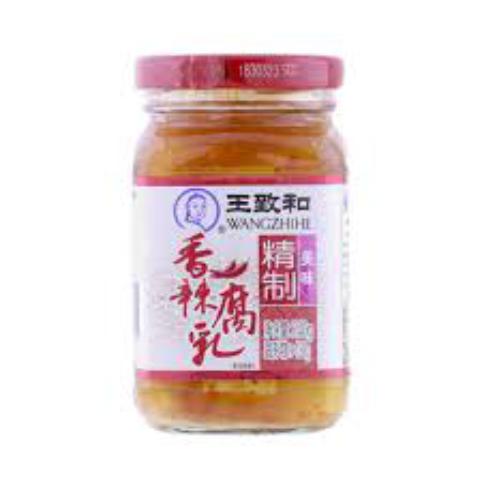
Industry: Food